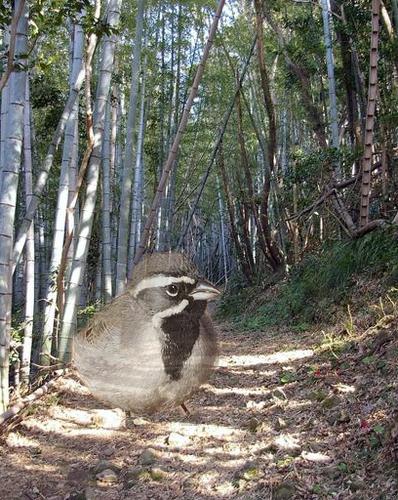
Bird species: Black_throated_Sparrow
Bird type: landbird
Background: land